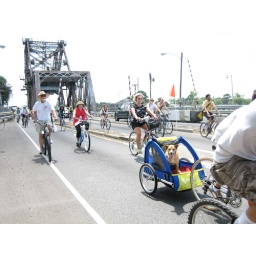
I love the dog in the bike trailer.